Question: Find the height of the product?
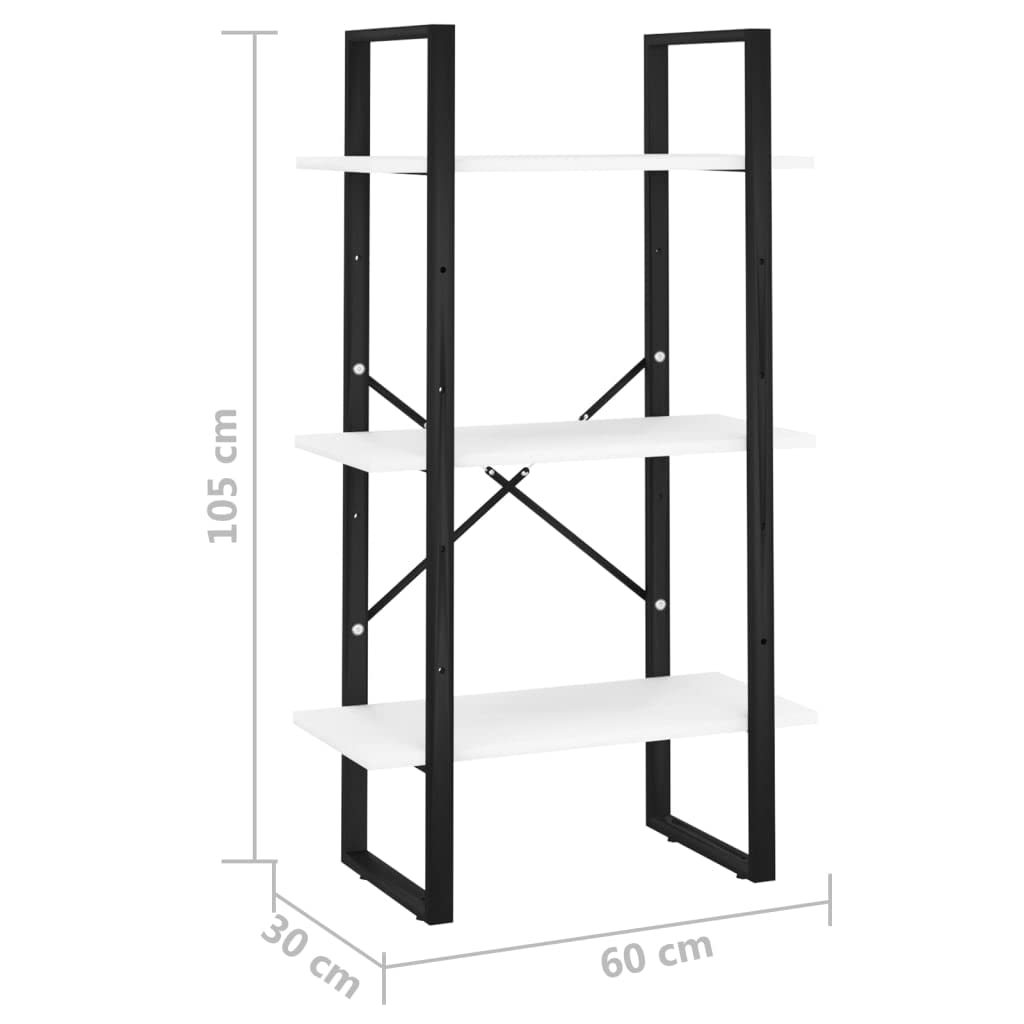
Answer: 105.0 centimetre